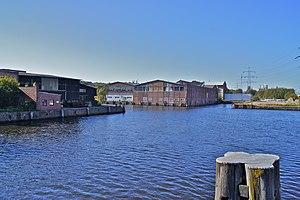
Hambourg (Harburg), Allemagne: L'embouchure du Ziegelwiesenkanal (gauche) dans le Lotsekanal